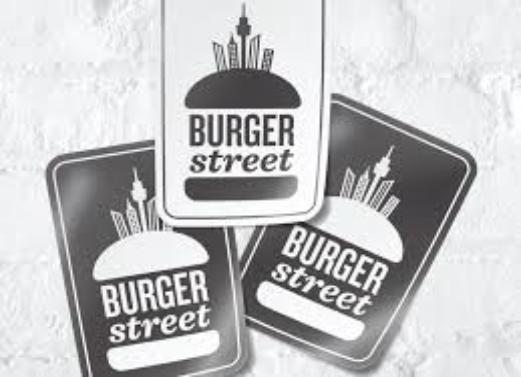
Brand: Burger Street
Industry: Food